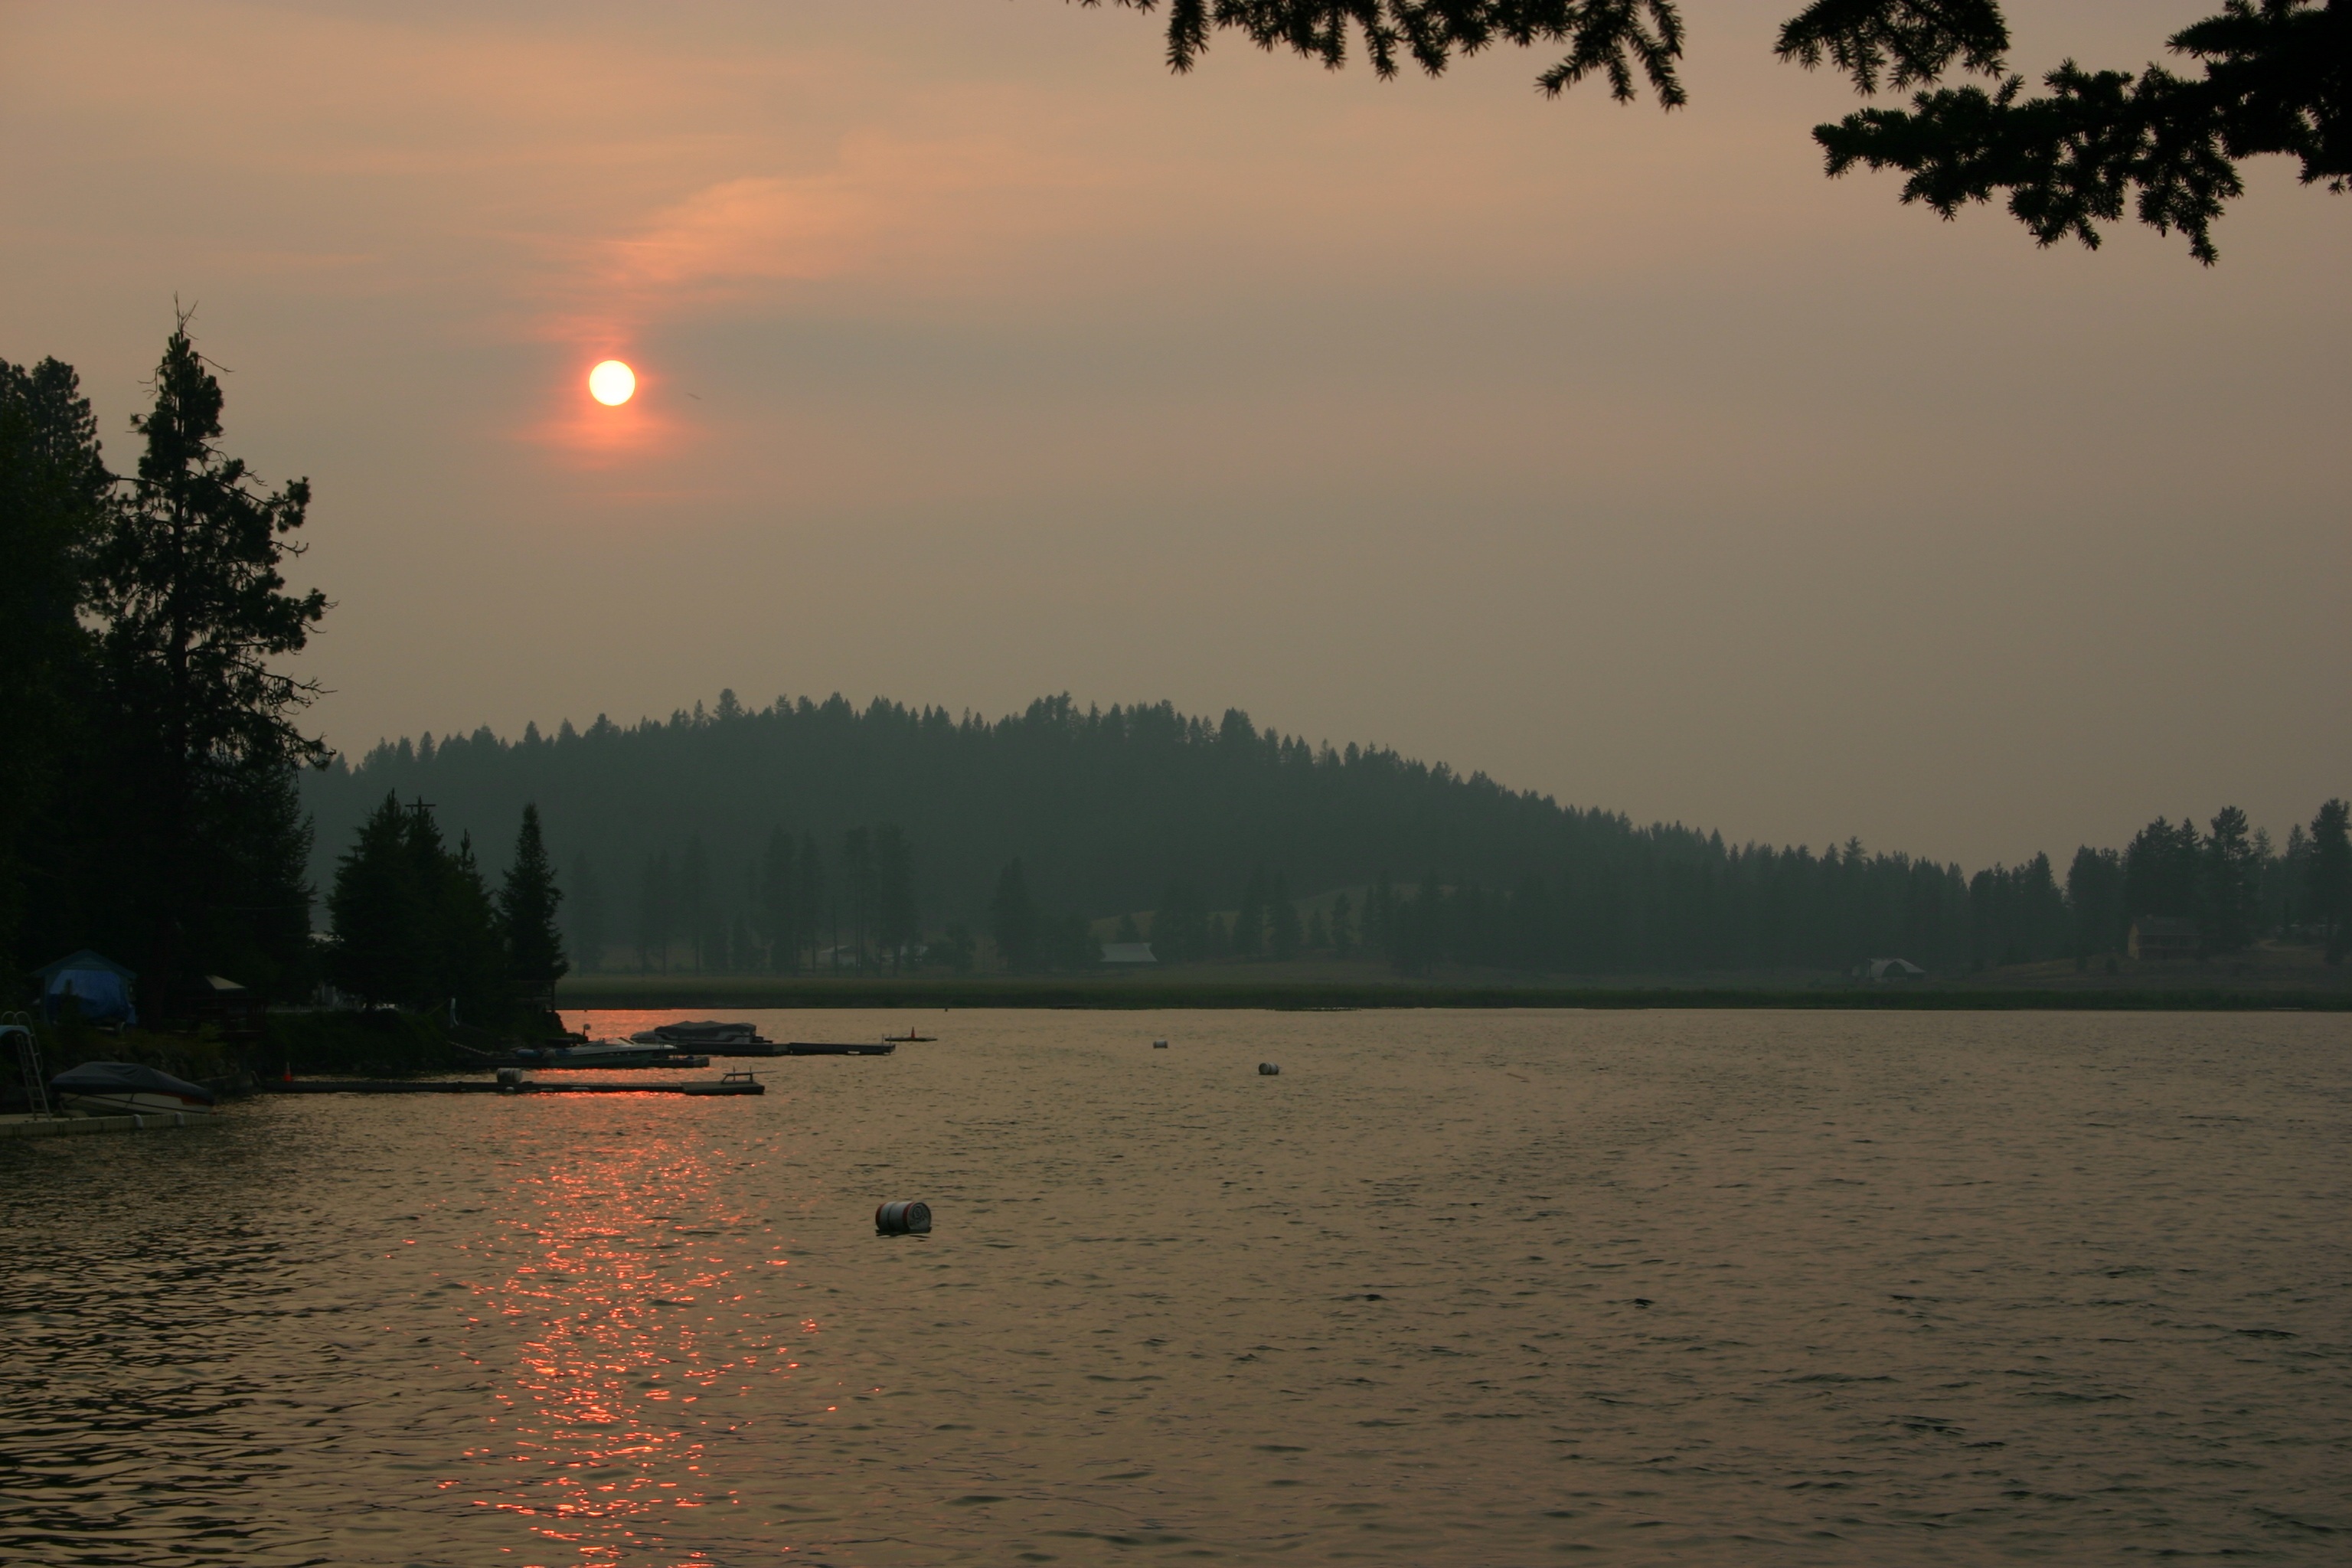
landscape, sea, nature, forest, outdoor, mountain, cloud, sun, sunrise, sunset, mist, morning, lake, dawn, river, dusk, evening, reflection, tranquil, scenic, peaceful, calm, bay, body of water, trees, loch, atmospheric phenomenon